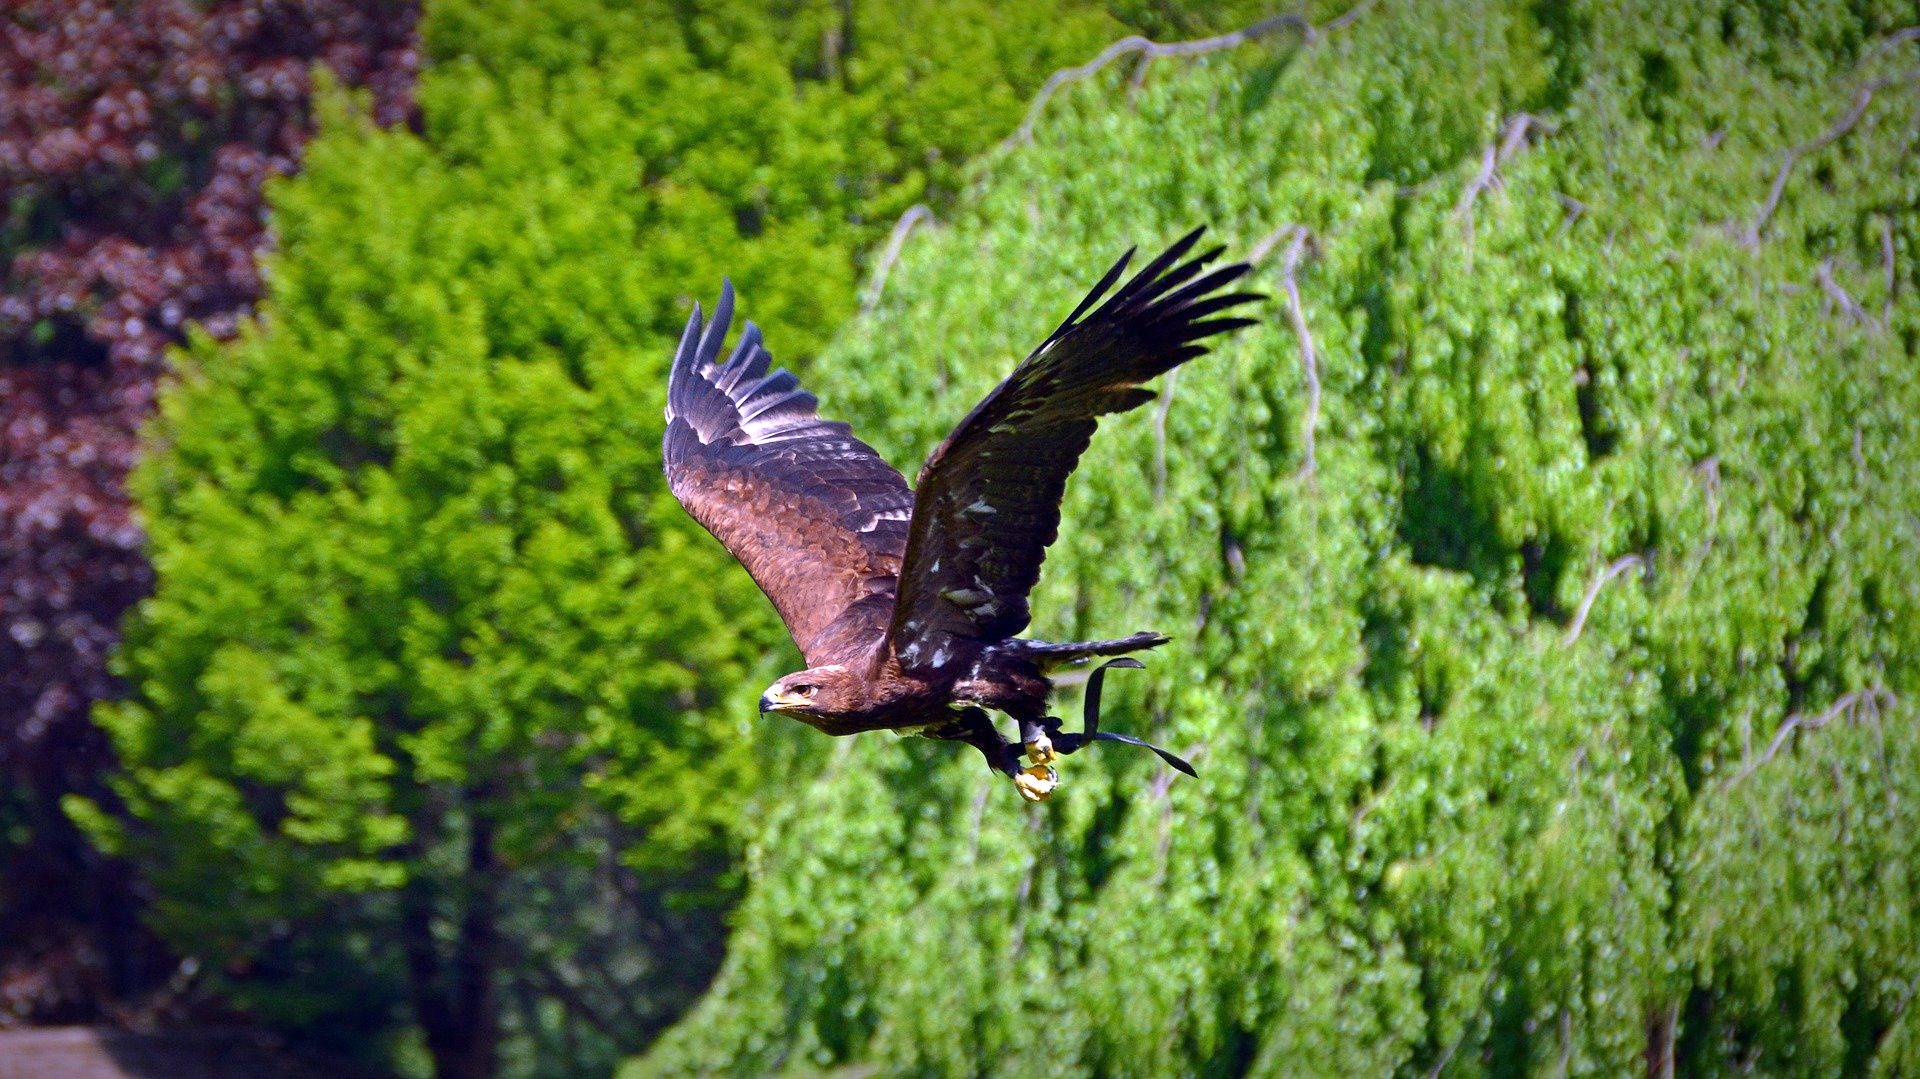
animals, bird, bird of prey, wildlife, accipitriformes, beak, eagle, kite, hawk, accipitridae, organism, feather, golden eagle, falconiformes, plant, wing, buzzard, red tailed hawk, osprey